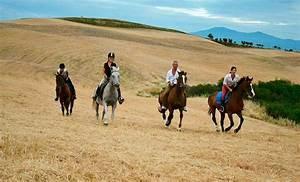
horse